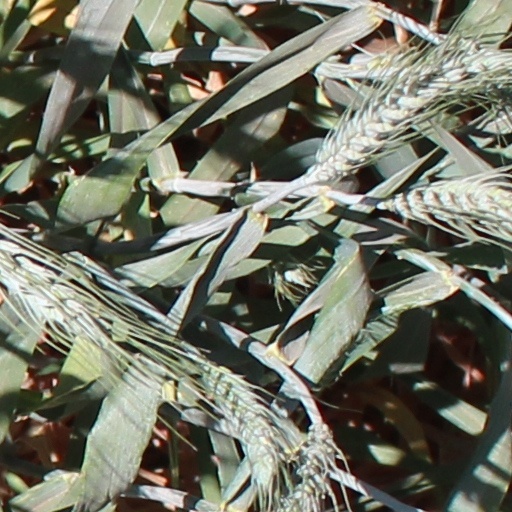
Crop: wheat